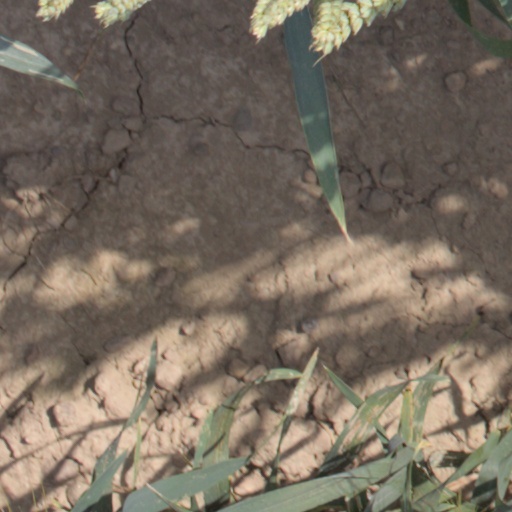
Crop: wheat